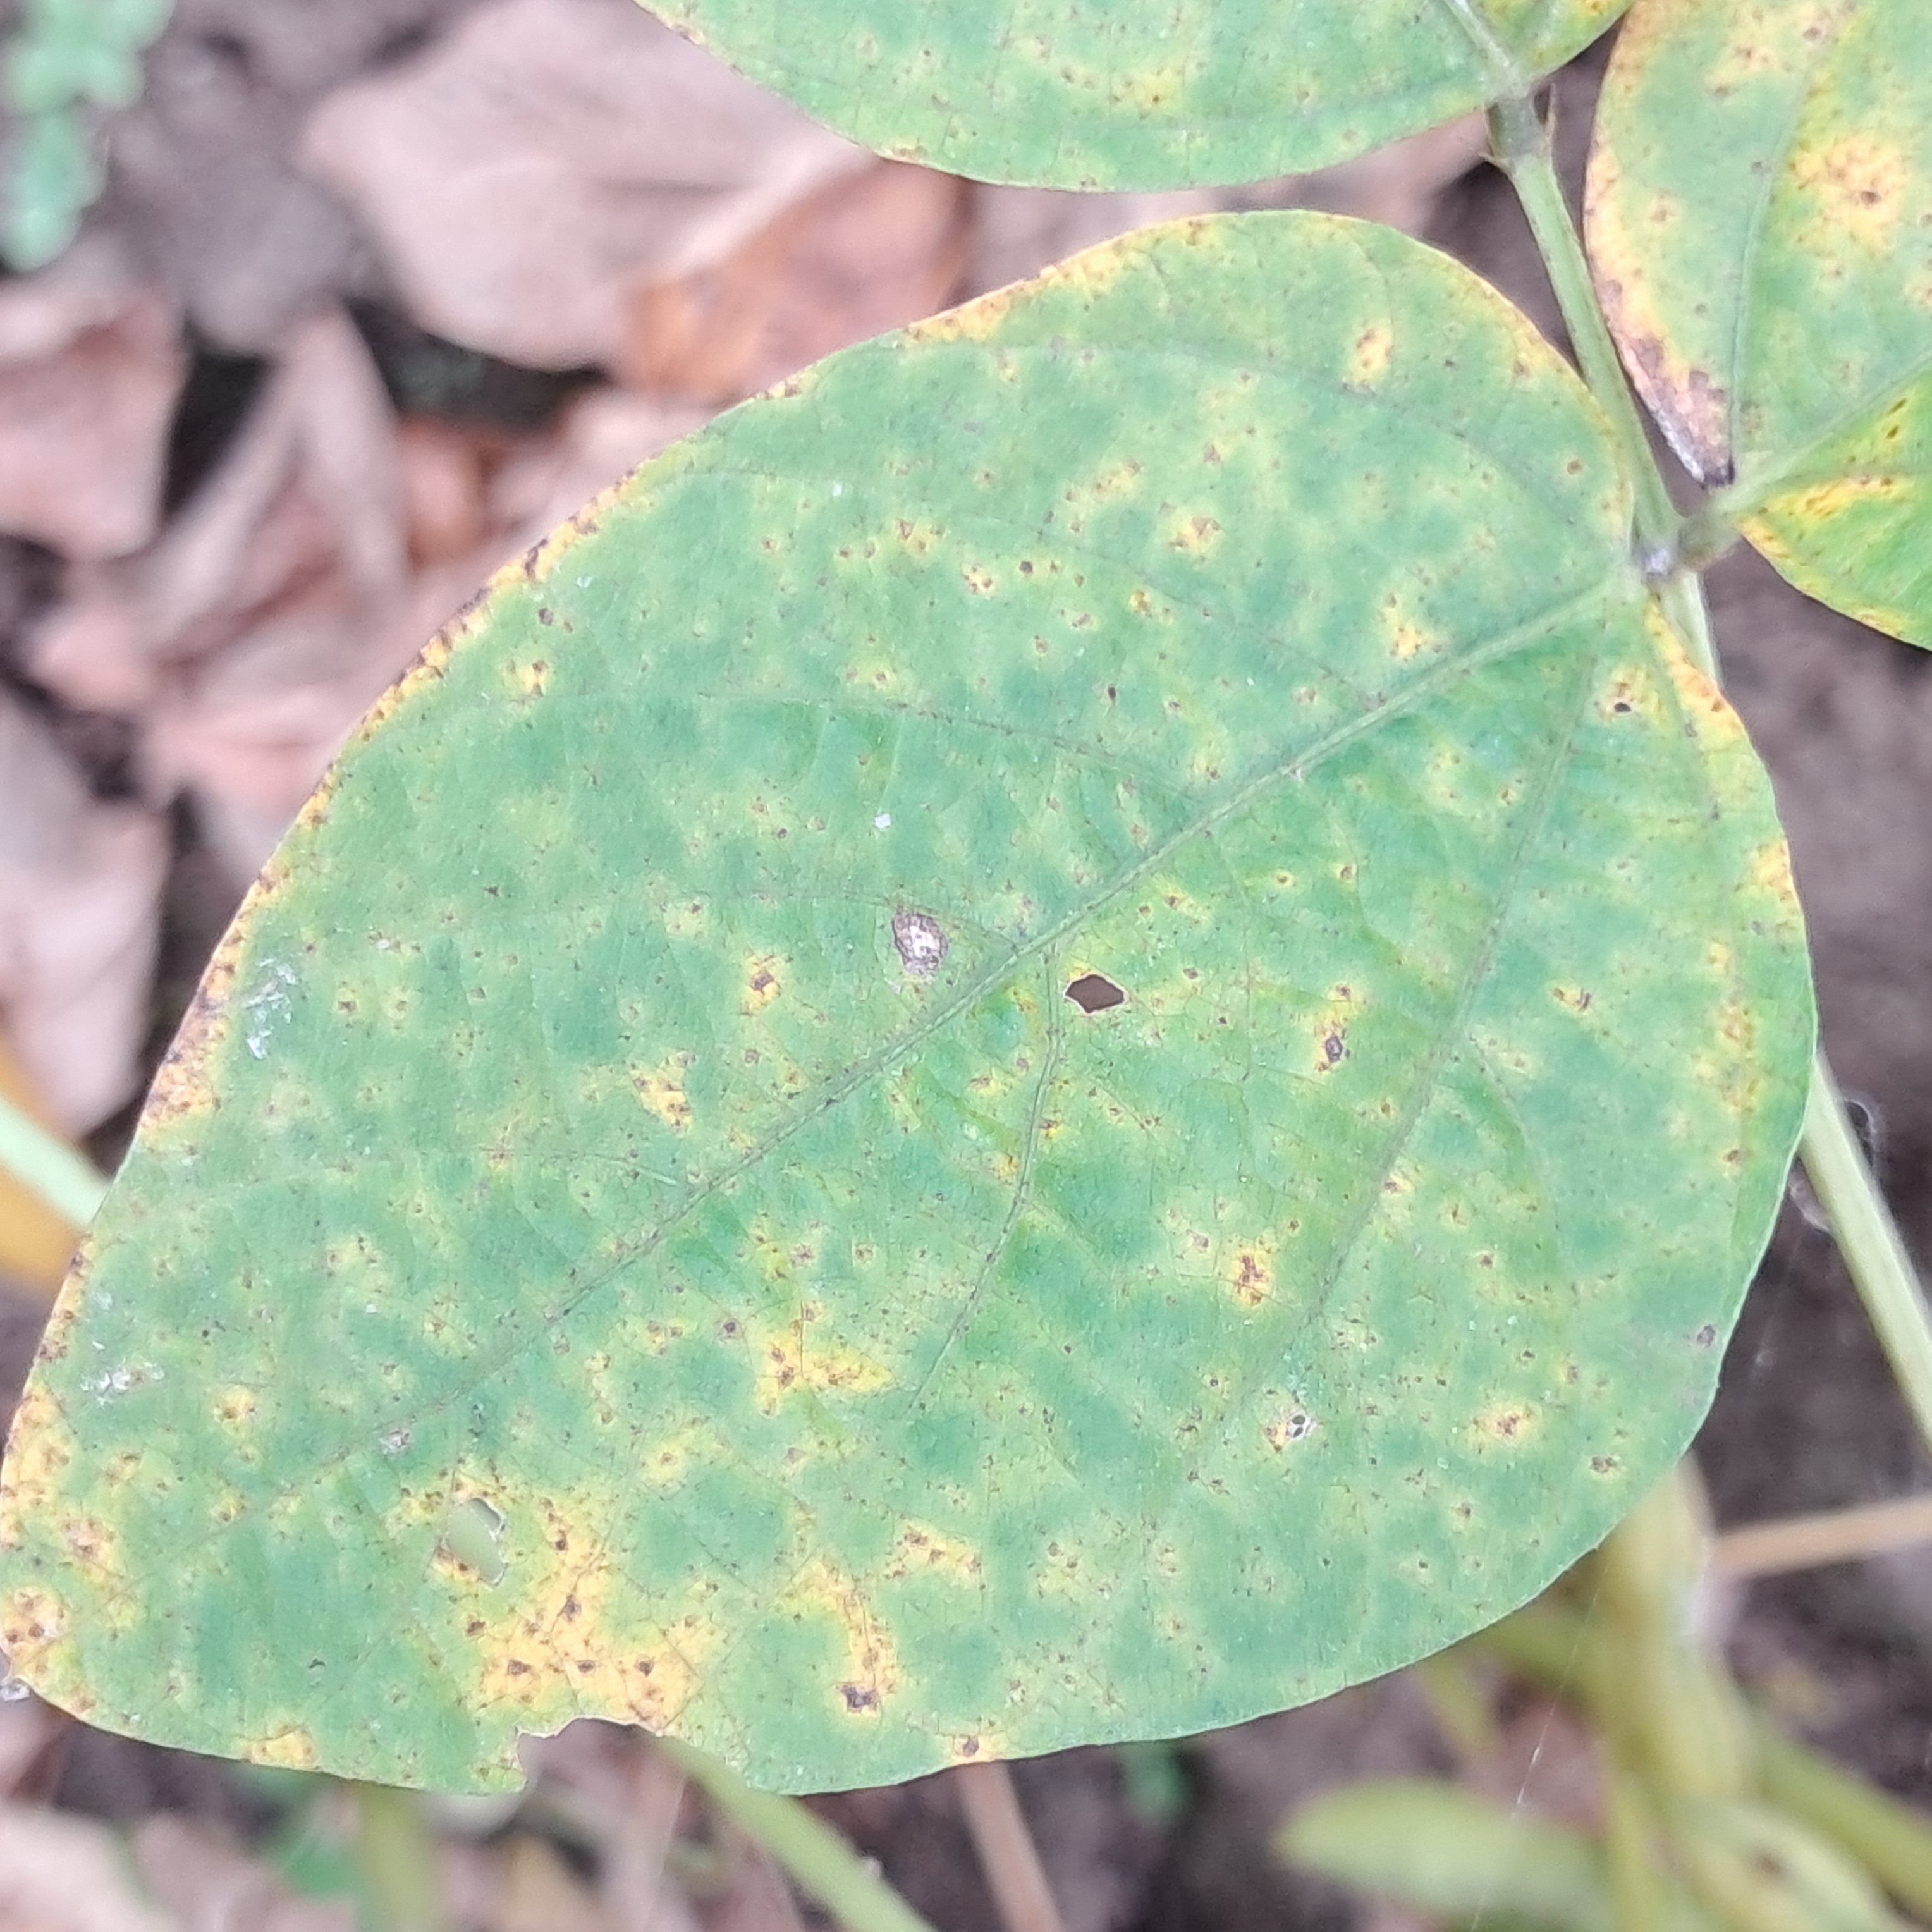
Label: Spectoria_Brown_Spot